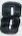
Number: 8